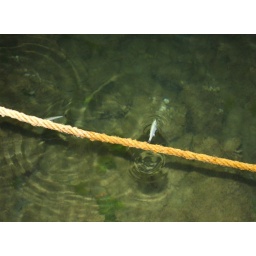
A small fish is jumping over a rope of a boat in the harbour of Oreoi in Evia.